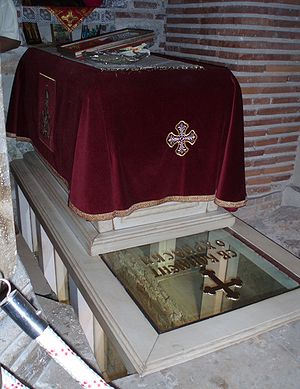
Klemens af Ohrid
Sankt Klemens af Ohrids grav i Sankt Klemens og Pantheleimonkirken i Ohrid
Sankt Klemens af Ohrid, født ca. 840, død 916, var en middelalderlig, bulgarsk lærd forfatter og den første bulgarske ærkebiskop. Det findes kun få informationer om hans liv, før han nåede til Ohrid, men ifølge hans helgenbeskriver, Sankt Theophylaktos af Ohrid, blev Klemens født i det sydvestlige Bulgarien.